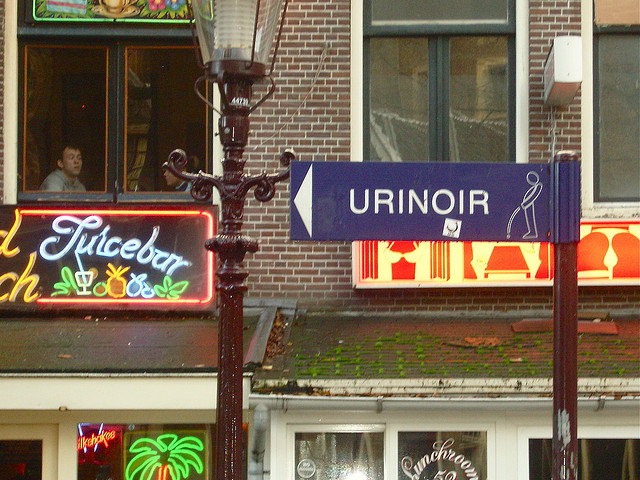
user: Given an image and a question. Answer the question in a short answer. Question: What type of drinks are served at this location? Short Answer:
assistant: juice